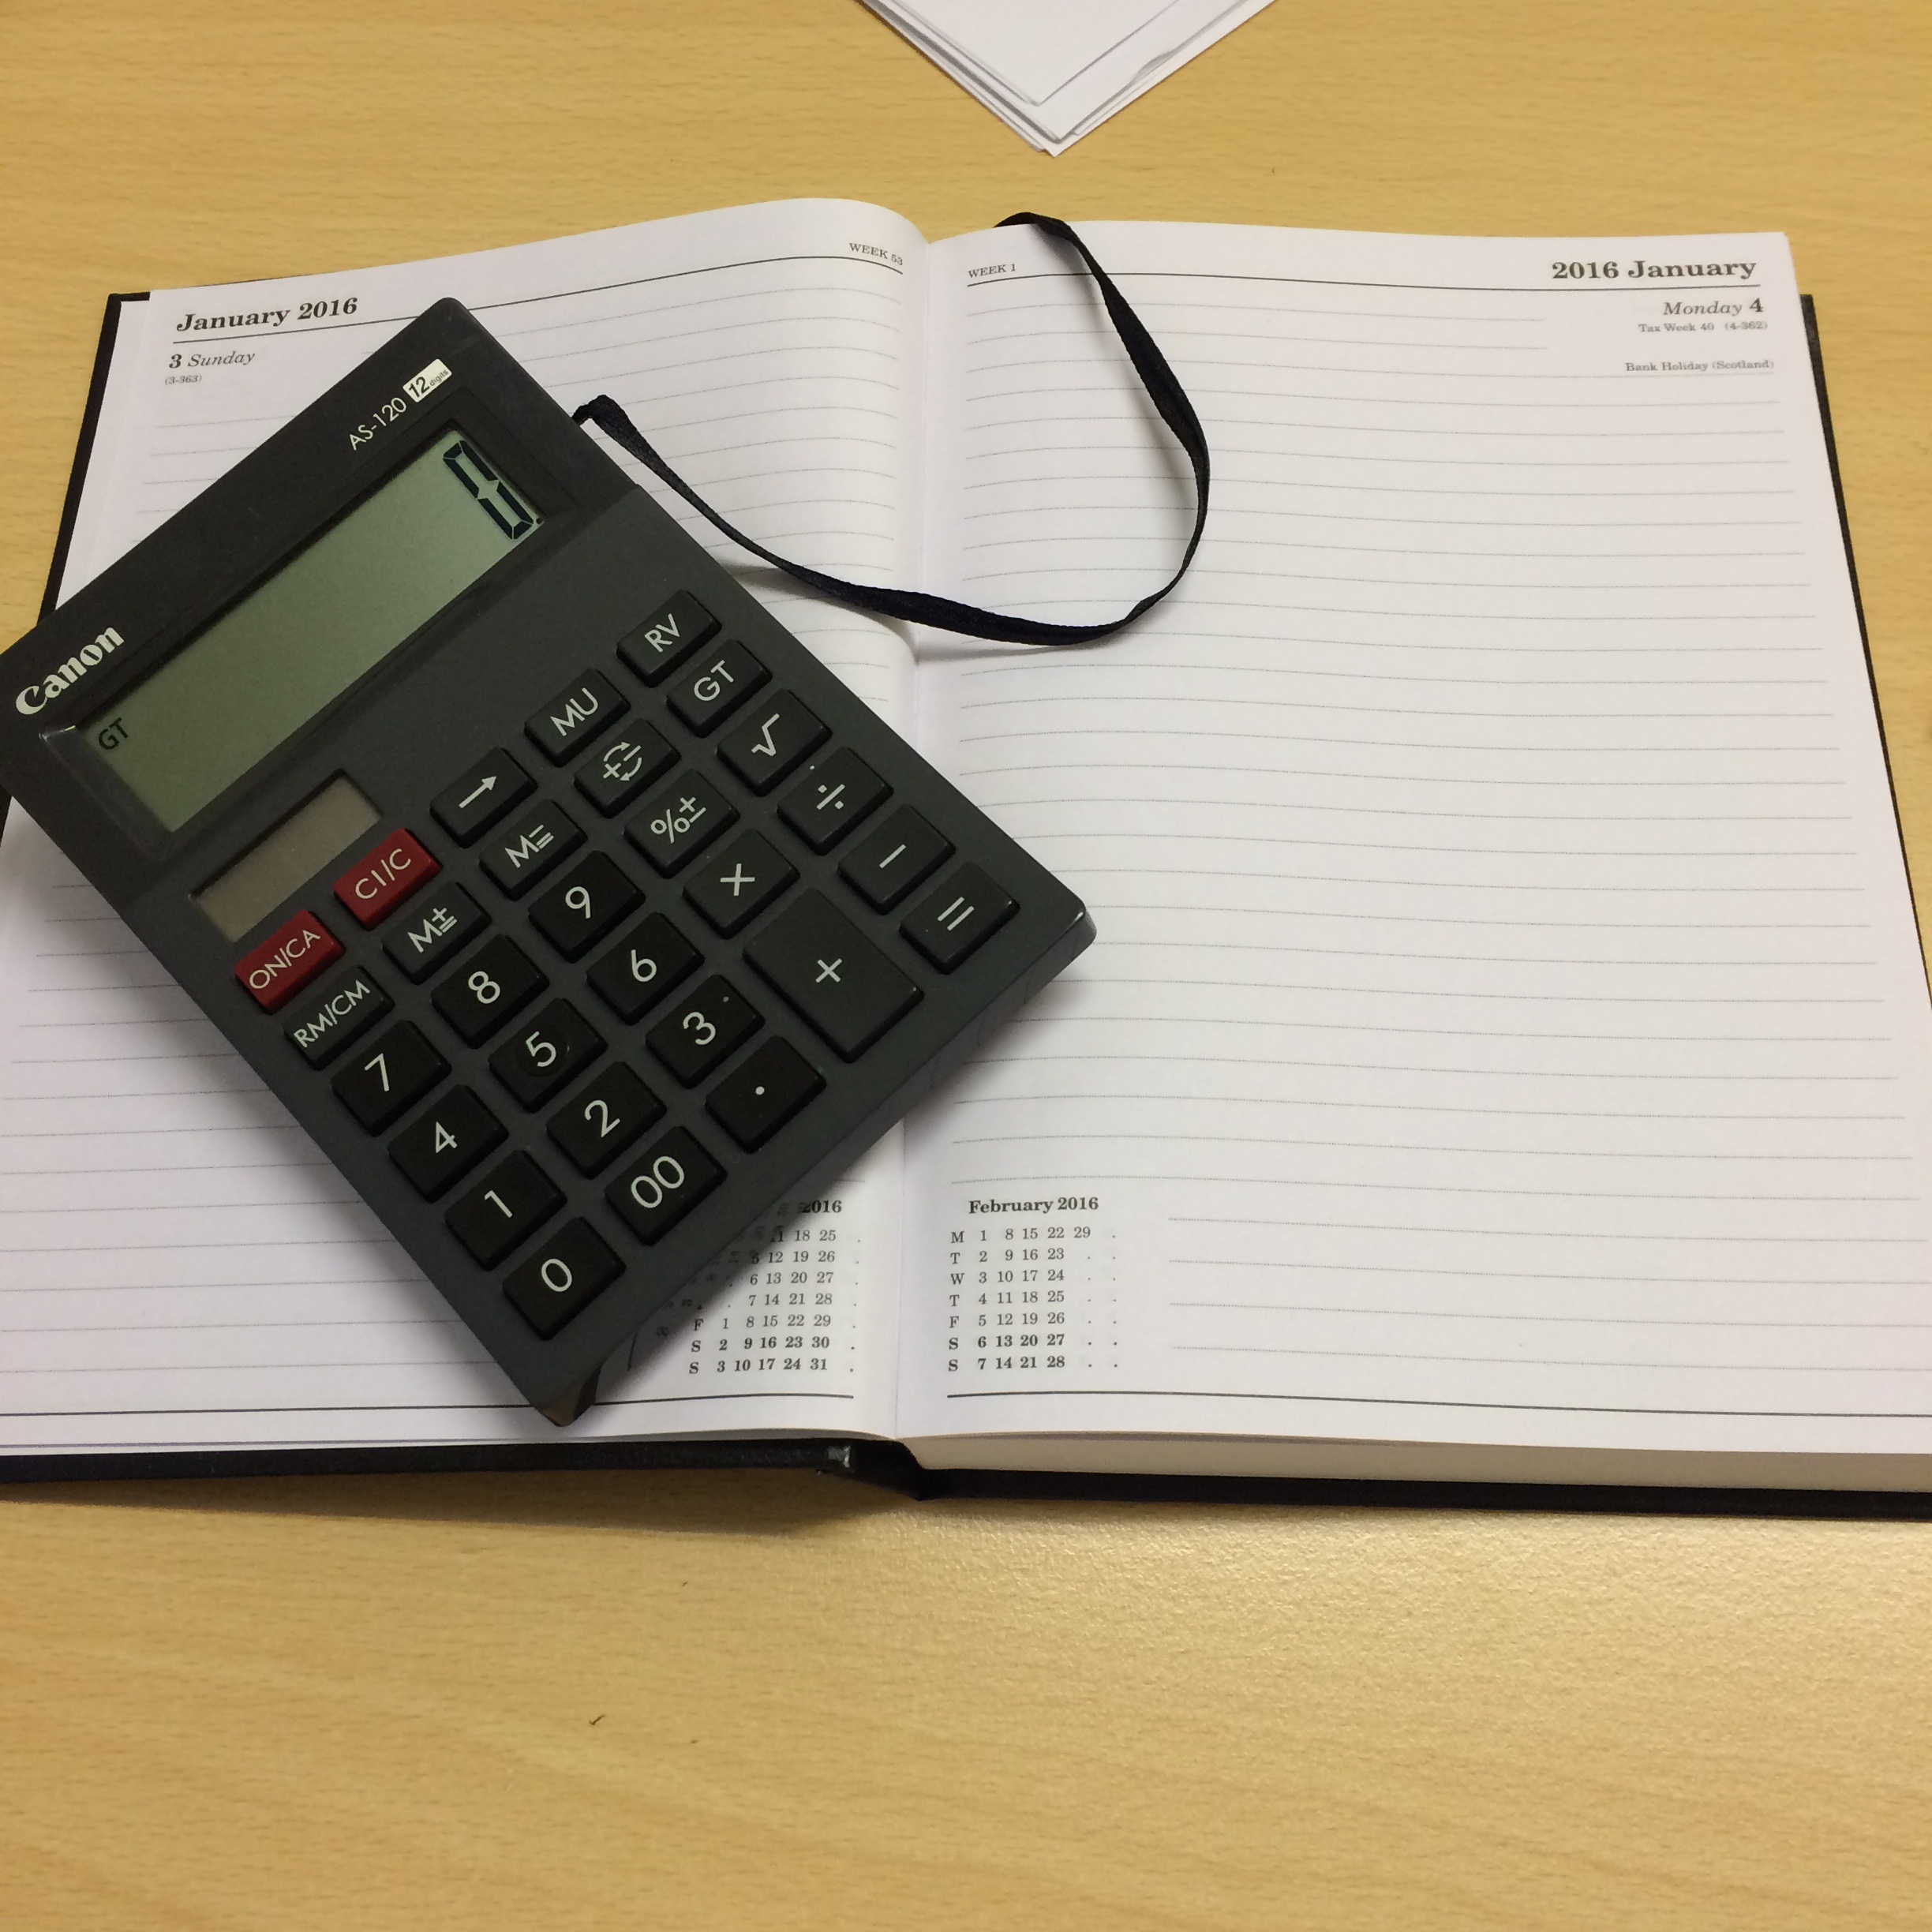
desk, writing, work, working, money, office, professional, business, report, document, job, multimedia, calculator, financial, accountant, workplace, paperwork, finance, computer keyboard, accounting, accountancy, bookkeeping, office equipment